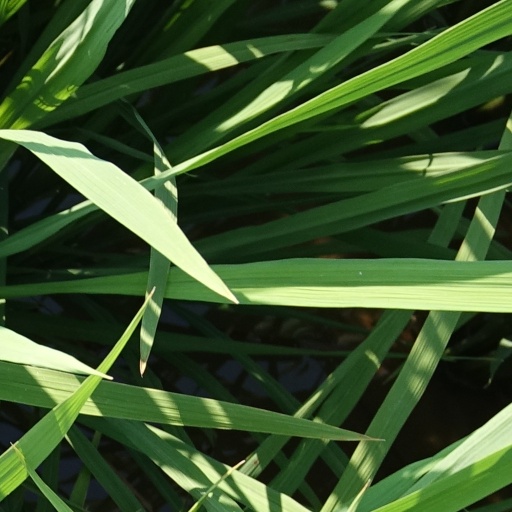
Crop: rice